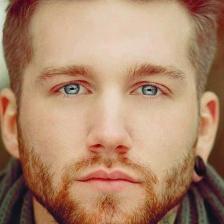
Label: faces